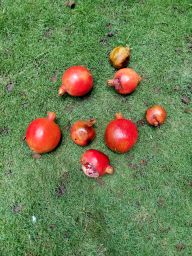
Fruit: Pomegranate
Quality: Mixed